Guy Raz

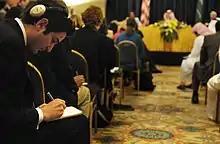
Raz taking notes at a press conference in Saudi Arabia, 2007

Following the 2 years working for CNN, Raz returned to NPR, working as the defense correspondent, covering the Pentagon and the US military.